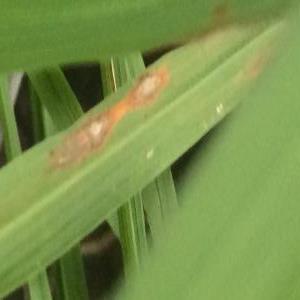
Disease: Blast